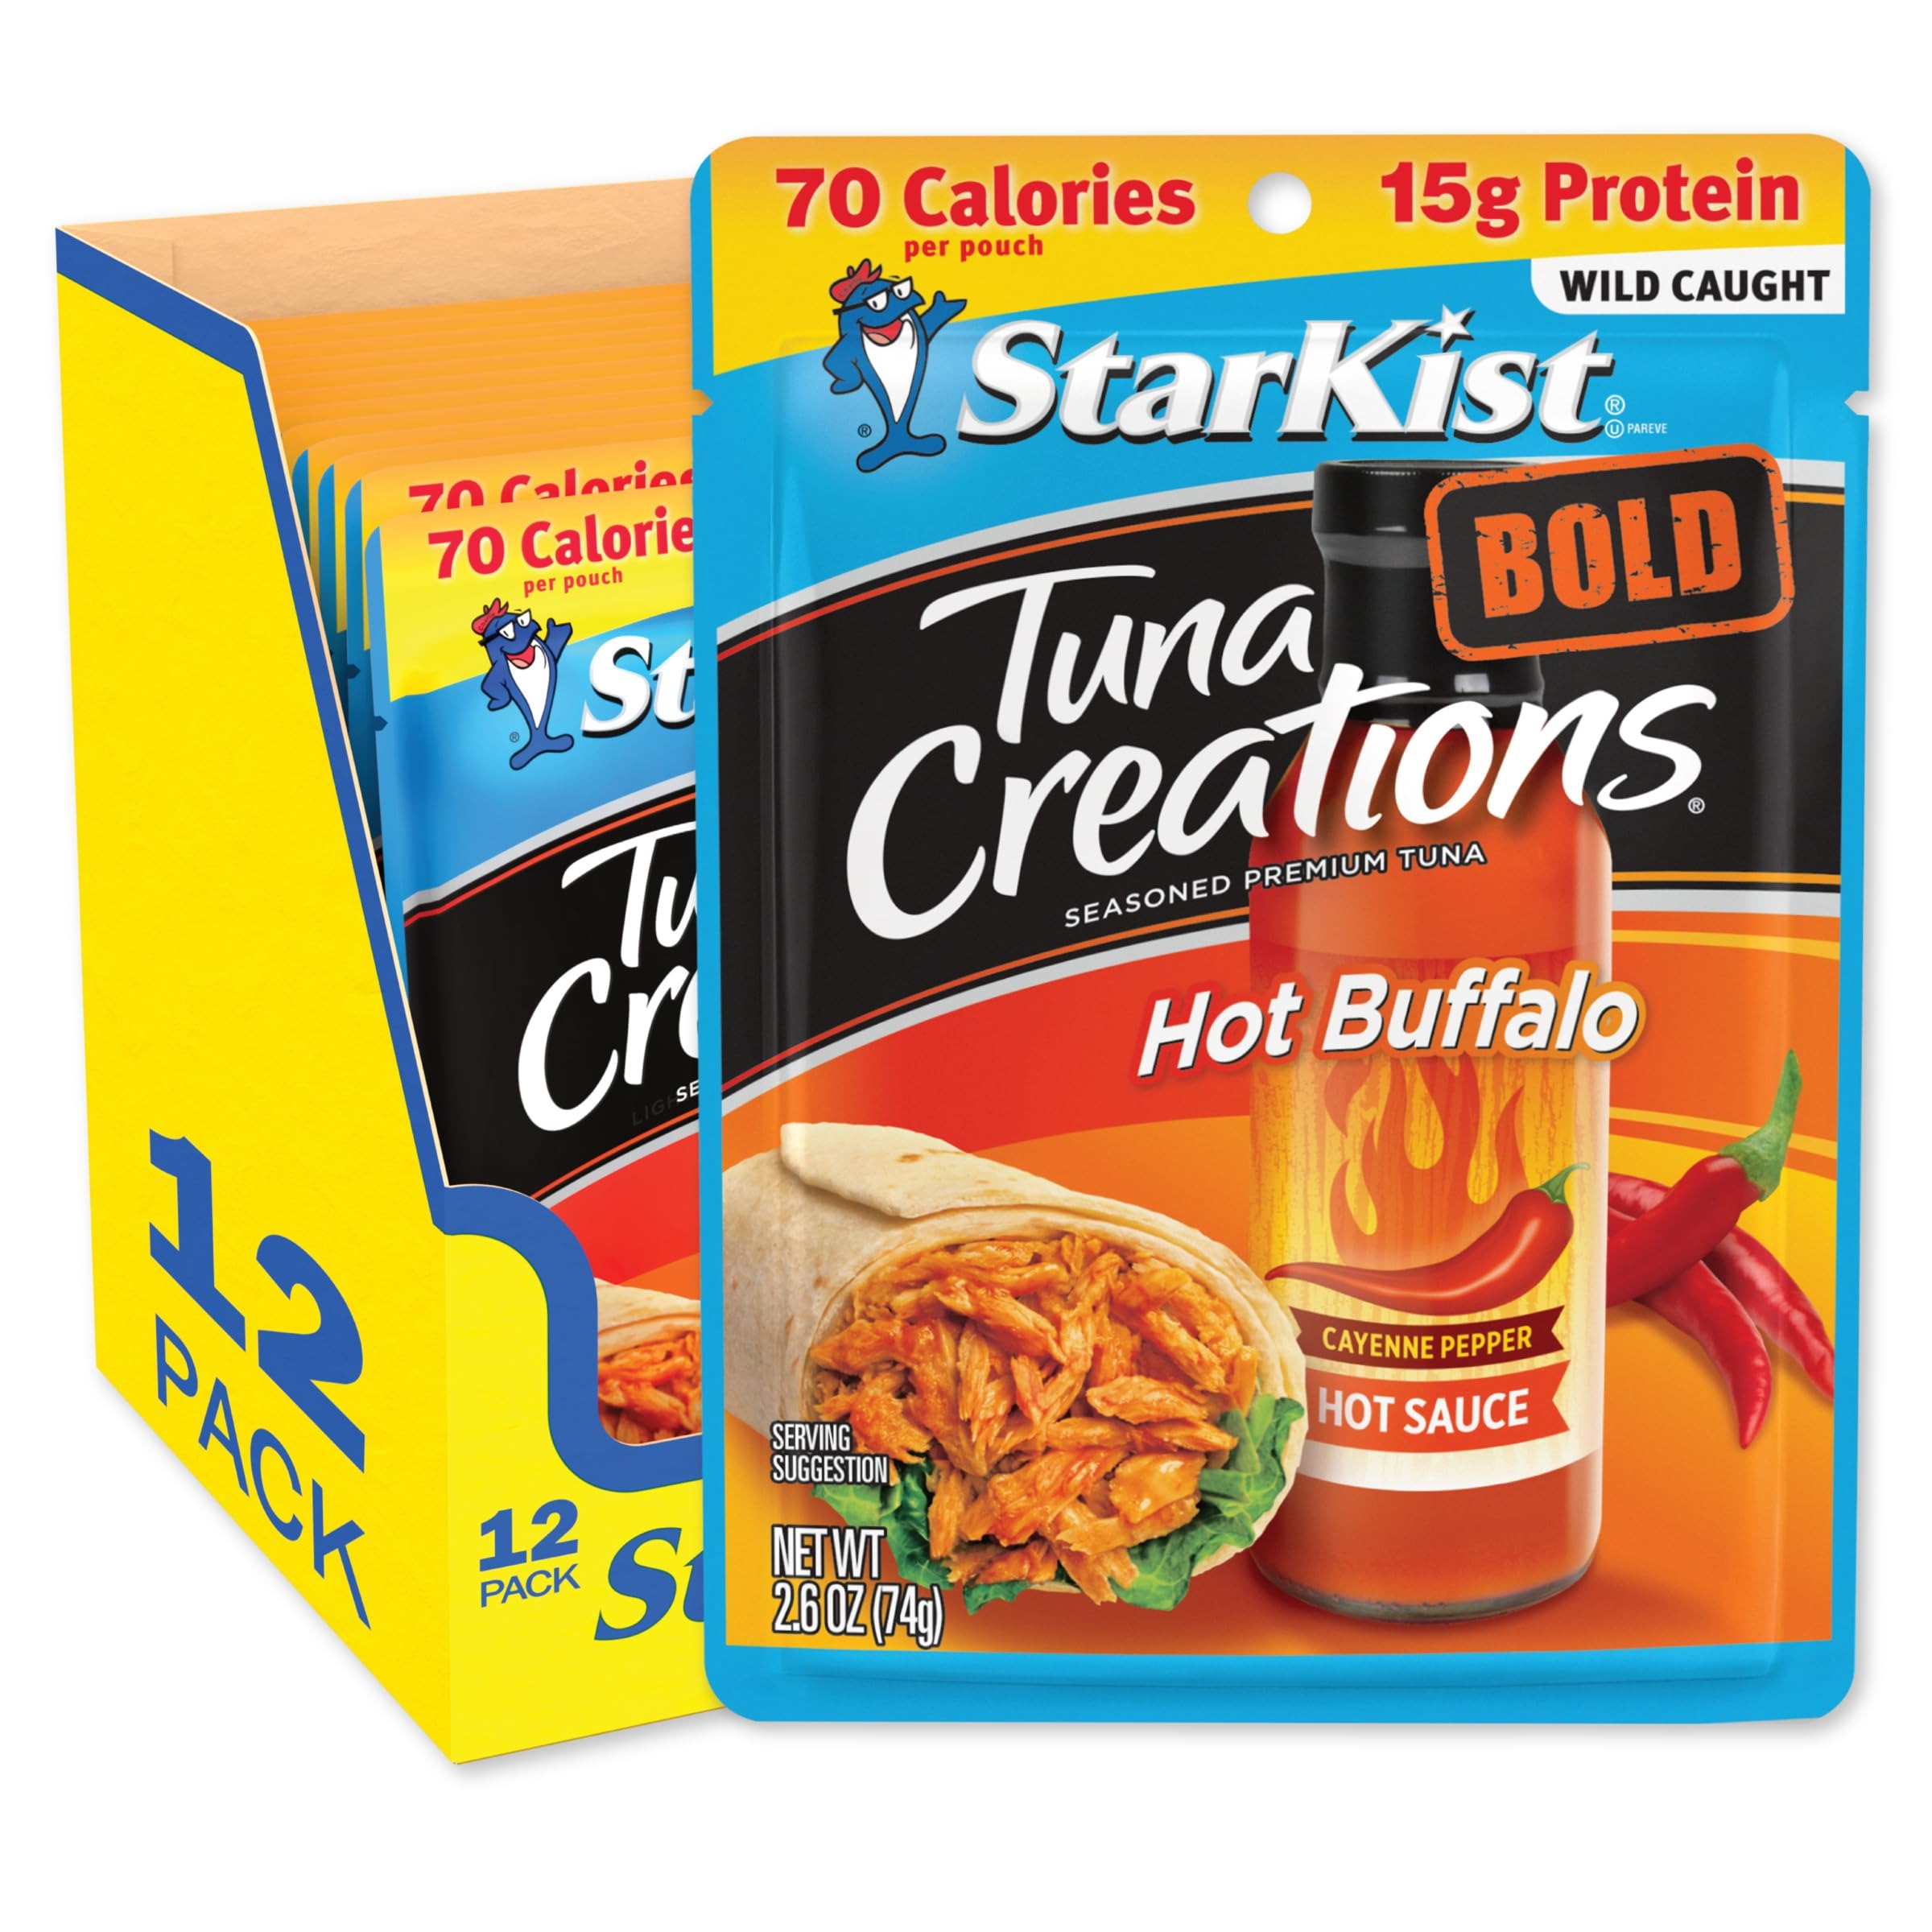
Item Name: StarKist Tuna Creations BOLD Hot Buffalo Style, 2.6 Oz, Pack of 12
Bullet Point 1: Bold Flavor: We spiced things up, quite literally. Starkist Tuna Creations BOLD Hot Buffalo Style pouches feature our select cuts of premium wild caught tuna that are seasoned with paprika, vinegar, and fiery hot sauce
Bullet Point 2: Excellent Source of Protein: Our wild caught tuna is a natural source of Omega 3s and has 15g of protein & 70 calories per pouch; It’s gluten free & dolphin safe; works well with Keto, Mediterranean, Paleo & Weight Watchers diet plans
Bullet Point 3: Add Variety to Your Diet: Tuna is a wholesome choice for a snack or meal StarKist Tuna Creations BOLD Hot Buffalo Style pouches are a great and easy way to add seafood to your diet and spice up any meal
Bullet Point 4: Flavor Fresh Pouch: Our flavor fresh tuna pouch preserves the freshness of your favorite meal or snack, so it’s always delicious and ready when you are. There’s no can opener required or draining necessary - just tear, eat and go
Bullet Point 5: Bulk (12 Pack): Buy your tuna in Bulk with the StarKist 12-Pack. These StarKist Tuna Creations BOLD Hot Buffalo Style pouches are easy to store and great to have handy for when hunger strikes, whether you’re on the go, at the office or at home
Value: 31.2
Unit: Ounce

Price: 1.59